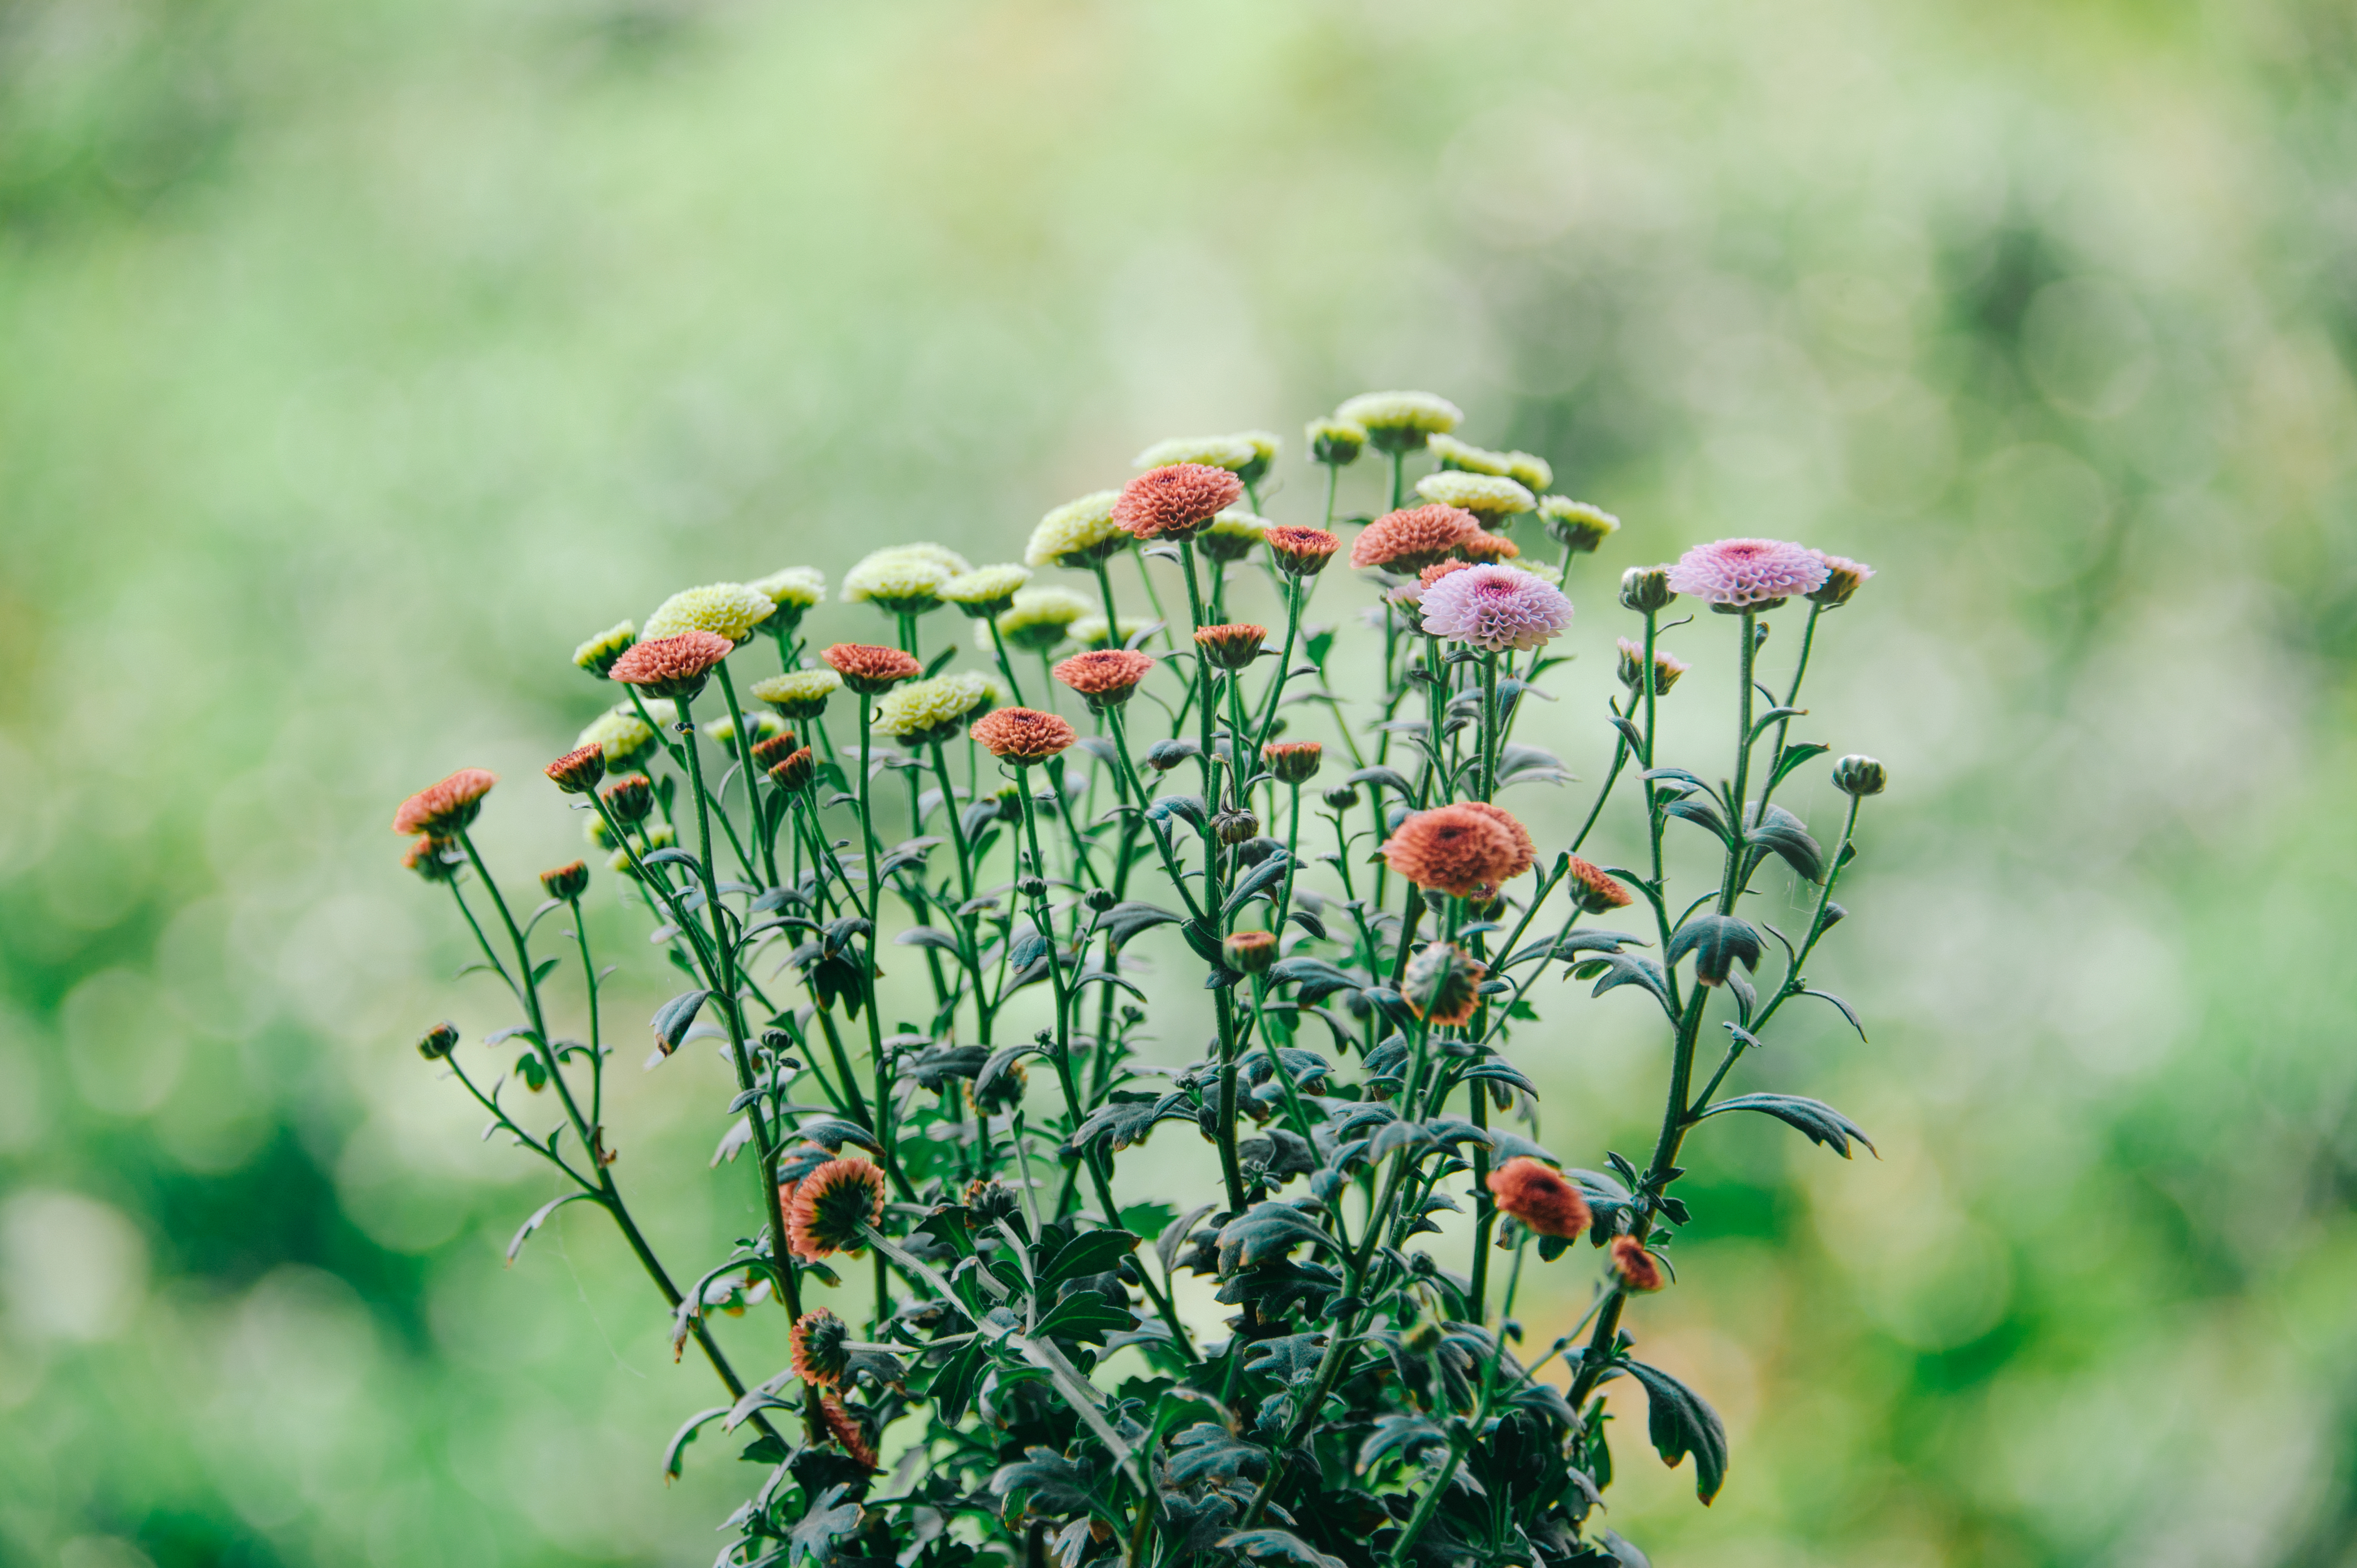
flower, fresh, natural, sun, sunshine, light, art, plant, flora, spring, grass, wildflower, shrub